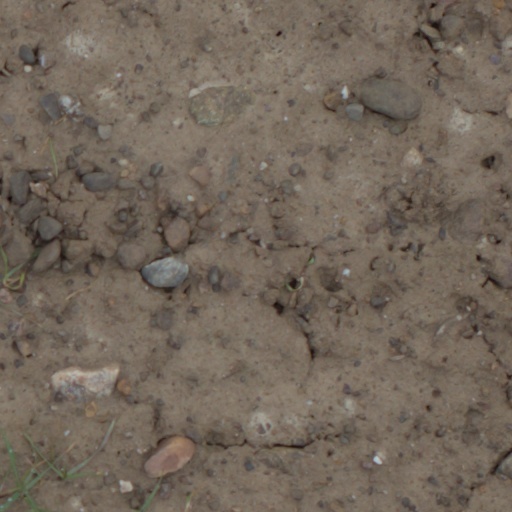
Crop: wheat